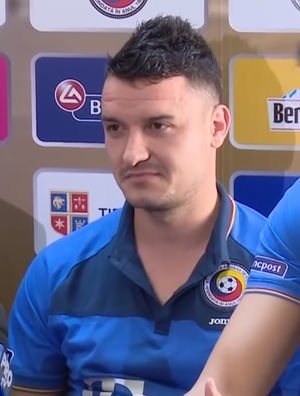
Constantin Valentin Budescu, né le 19 février 1989 à Manasia, est un footballeur roumain, qui joue actuellement pour l'Astra Giurgiu.